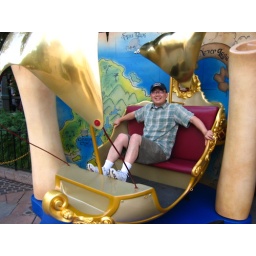
Dae poses in the golden boat